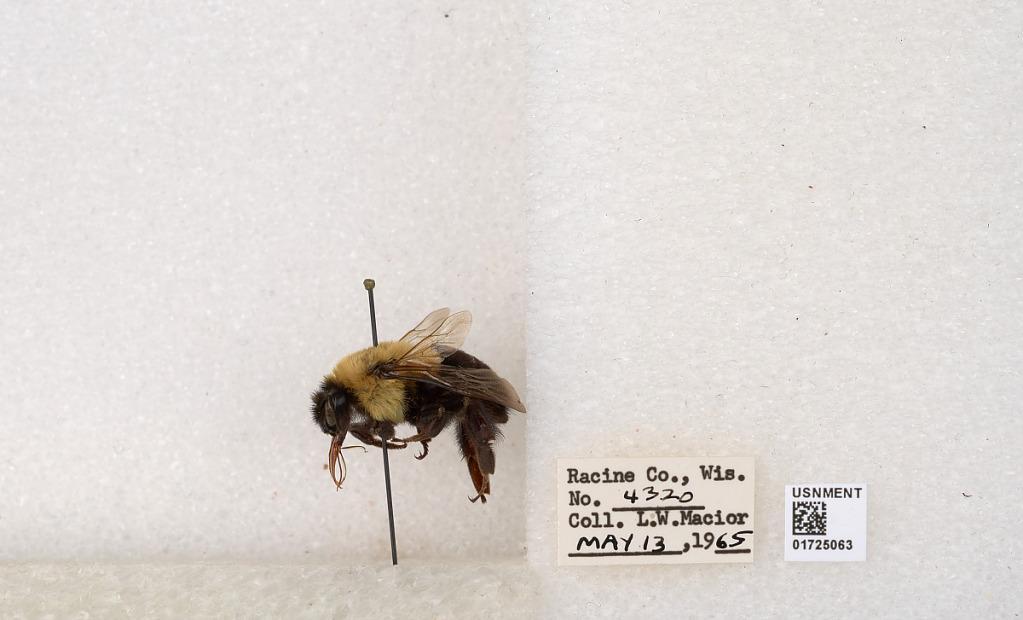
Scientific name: Bombus impatiens Cresson
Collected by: L. Macior
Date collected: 1965-5-13
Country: United States
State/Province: Wisconsin
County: Racine
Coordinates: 42.7299, -87.8123